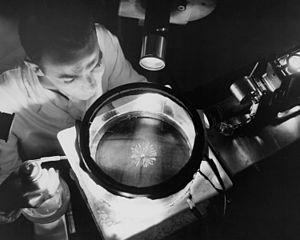
Les particules alpha ou rayons alpha sont une forme de rayonnement émis par des noyaux instables de grande masse atomique.